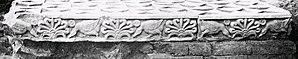
Le trône de diamant, appelé Vajrasana, est un trône du temple de la Mahabodhi à Bodhgaya. Il se situe à l'endroit où le Bouddha a atteint l'illumination. Il a probablement été placé à cet endroit par l'empereur Ashoka entre 250 et 233 av. J.-C.